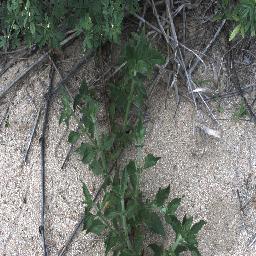
Label: siam_weed